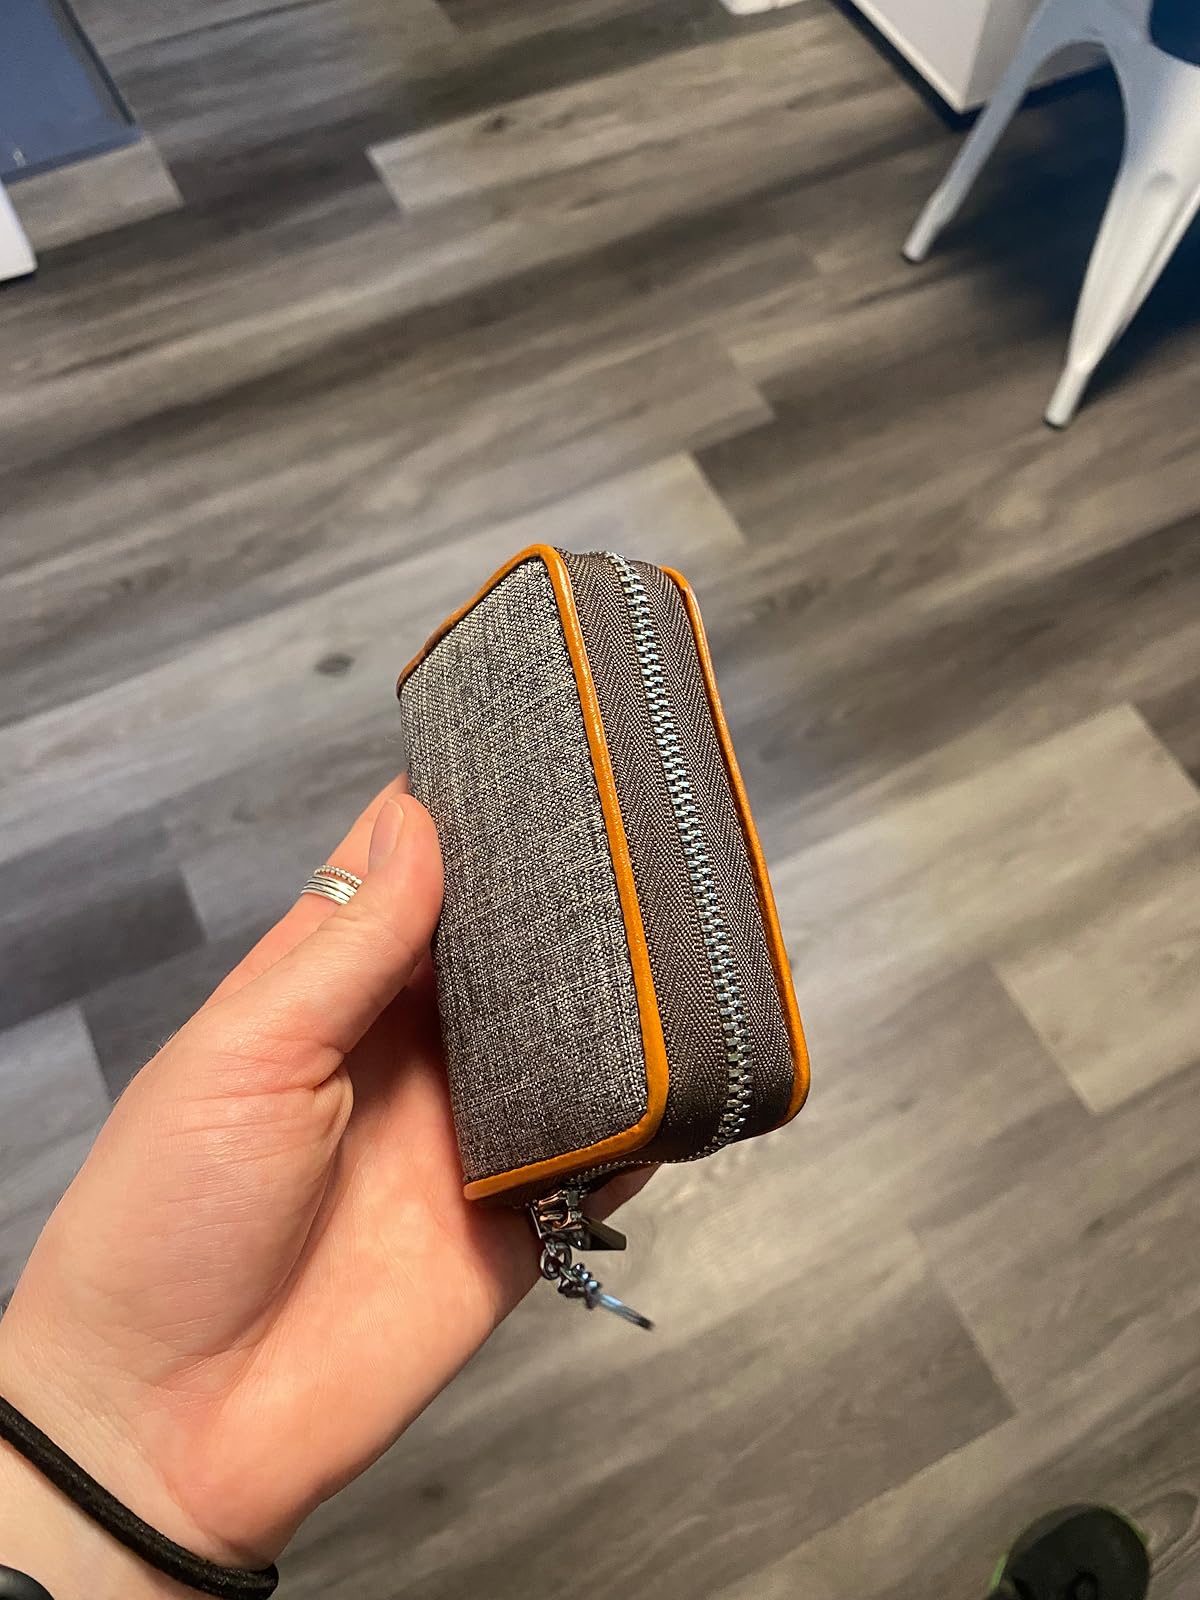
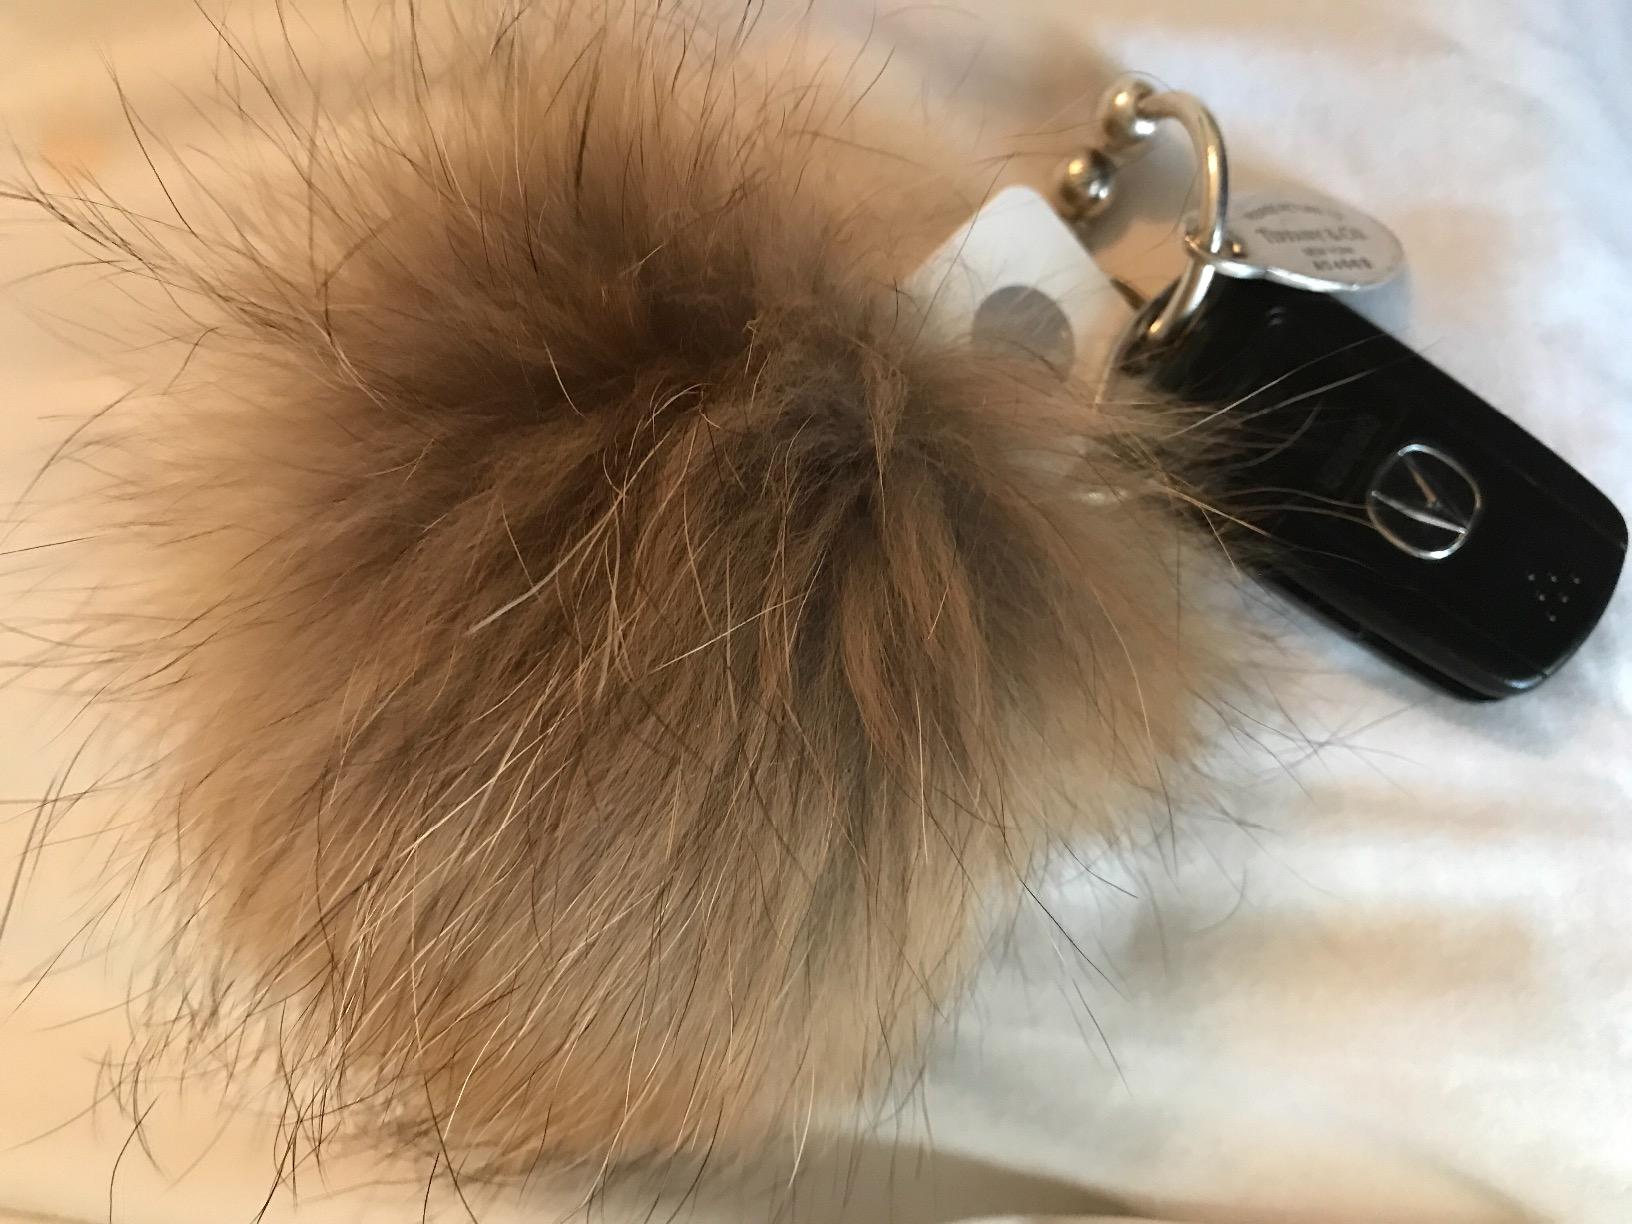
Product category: accessories_keychain
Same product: no